Tambourine

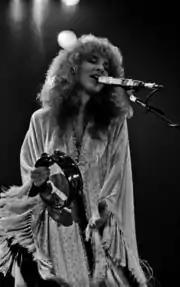
Stevie Nicks performing in 1980 on a headless tambourine

Inspired by African American examples, musicians of all races have used the tambourine in modern pop music. It was featured in "Green Tambourine", a busking-oriented song from the Lemon Pipers, a 1960s white American band. Similarly, the Byrds released a hit version of "Mr. Tambourine Man" in 1965, a folk rock and psychedelic rock recording of a song written by Bob Dylan. The tambourine part of the song serves to drive the beat forward.